Swaminarayan Temple, Ahmedabad

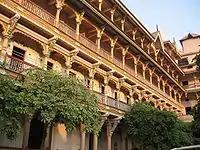
The wood sculptured haveli

An idol of Ghanshyam Maharaj has been installed in a place called the "Rang Mahol" in the temple where Swaminarayan stayed during his visits to Ahmedabad. A wood carved life-size idol of Swaminarayan in standing "sambhang" position, was installed here fifty nine years after the construction of the temple. It is one of the finest specimens of wooden art sculpting in Gujarat.